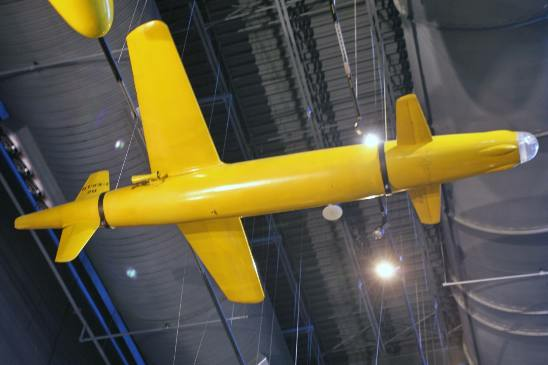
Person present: No